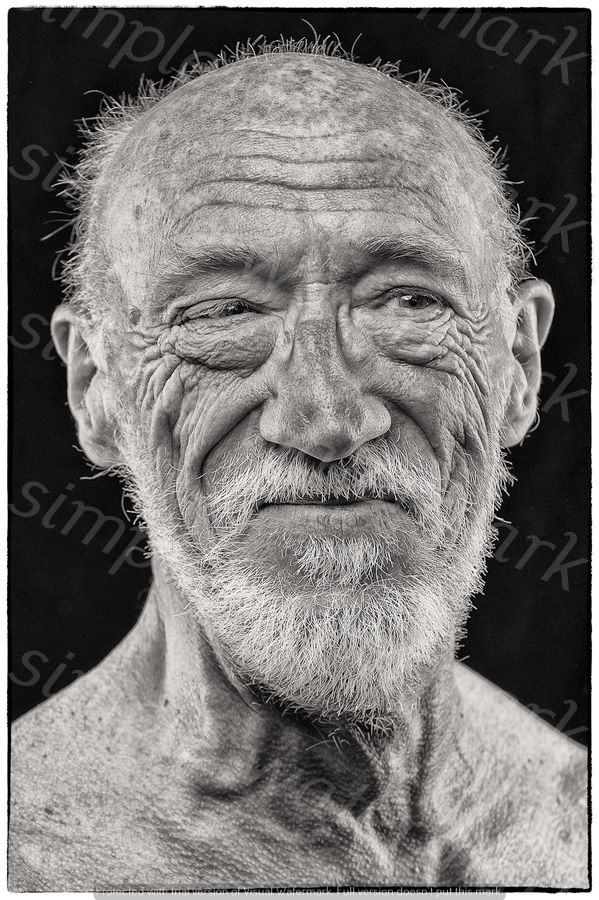
Label: Watermark